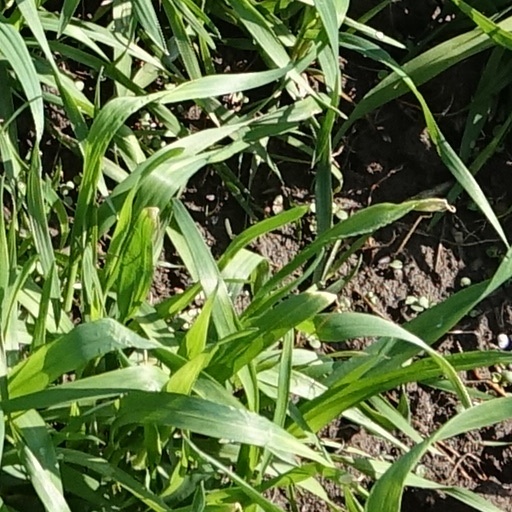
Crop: wheat